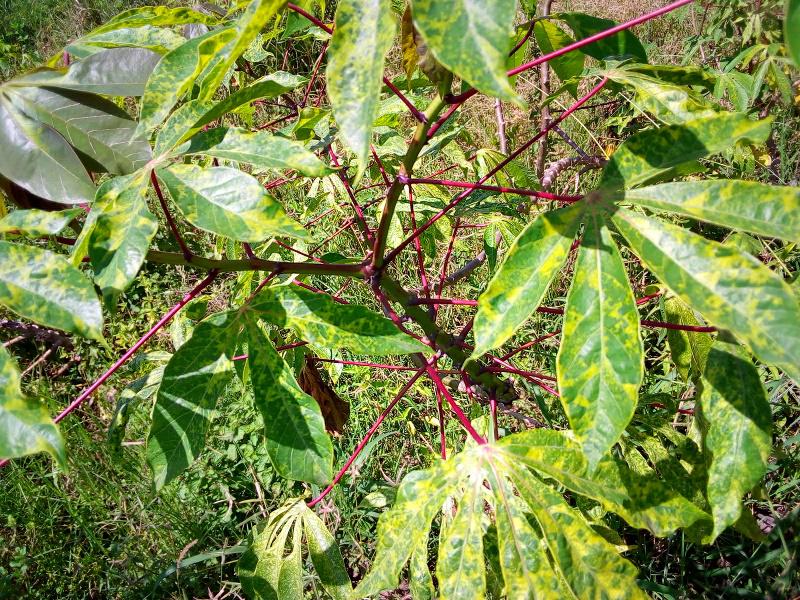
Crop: cassava
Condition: mosaic_disease